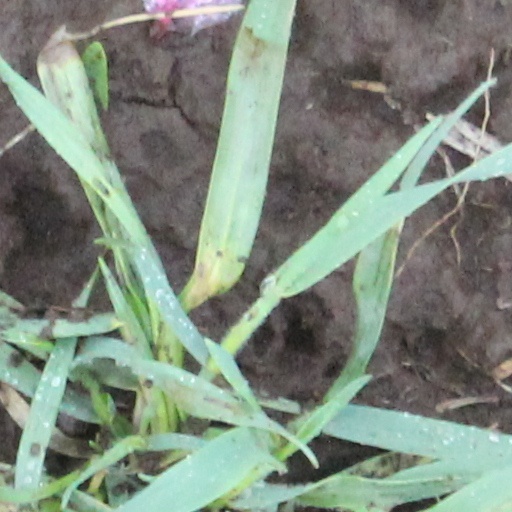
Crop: wheat